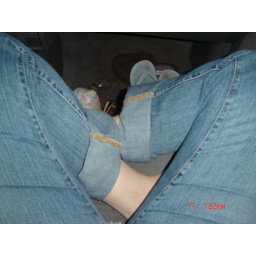
My crossed legs, haha the most comfortable position in Melissa's car while eating Chalupas!